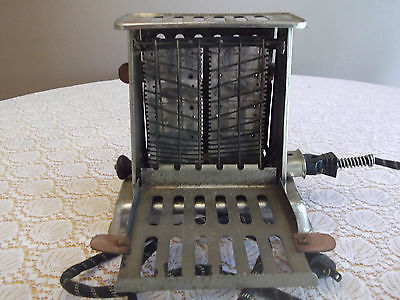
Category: toaster